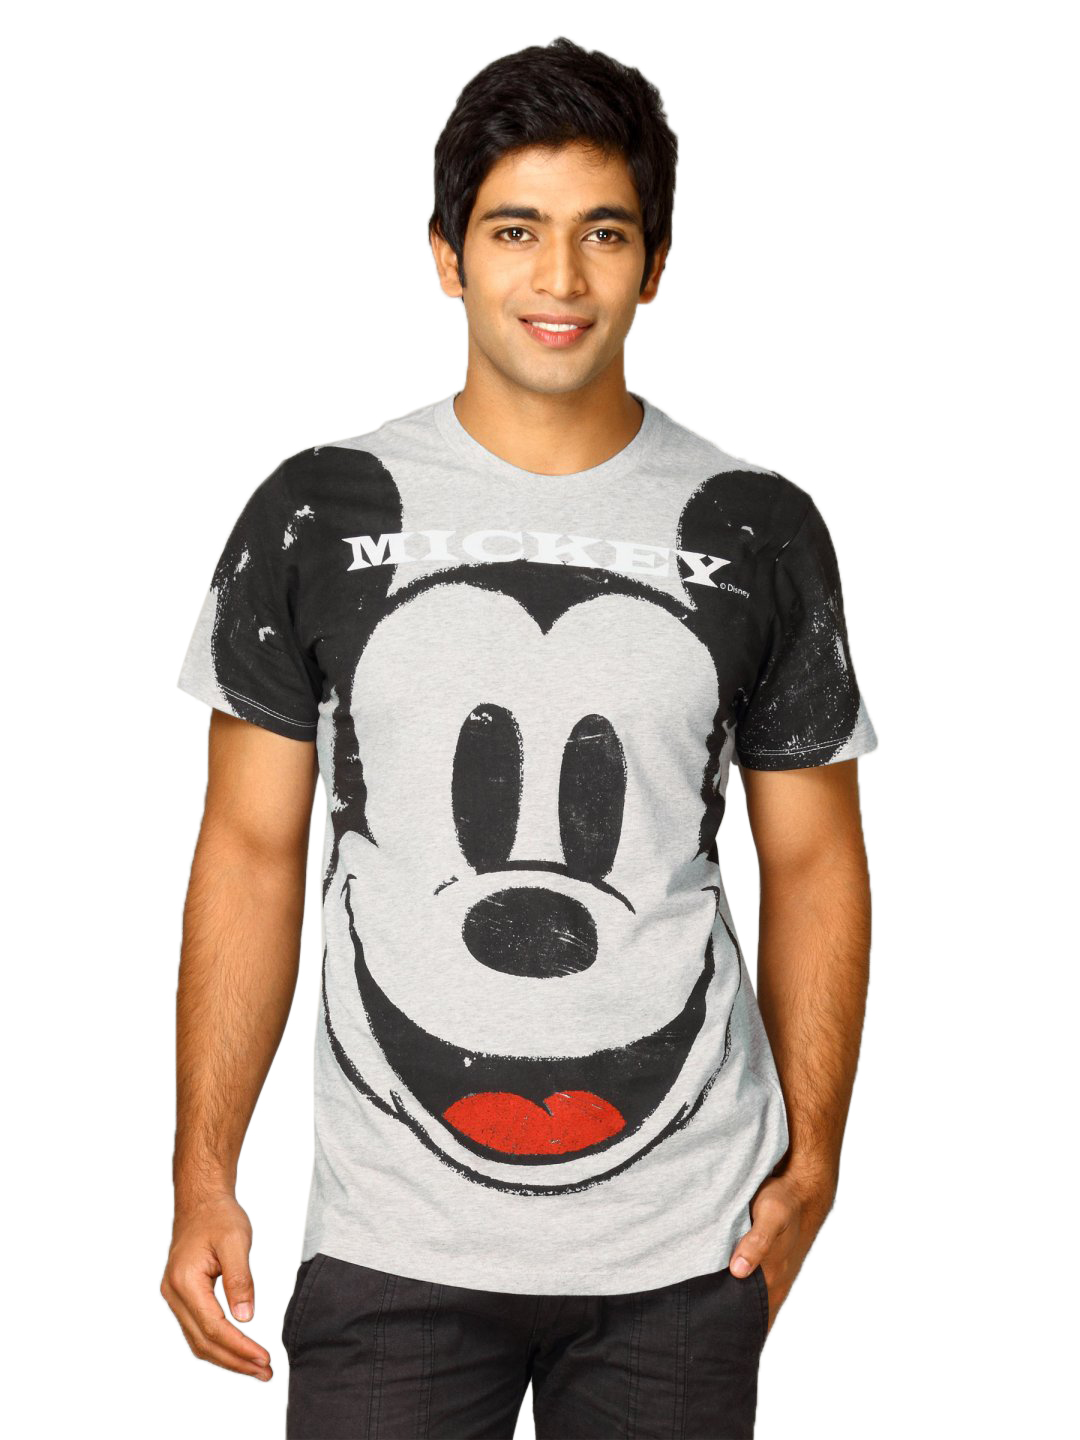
Mickey Men's Big Happy Face Grey Heather T-shirt
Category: Apparel / Topwear / Tshirts
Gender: Men
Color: Grey
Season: Fall 2011
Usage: Casual